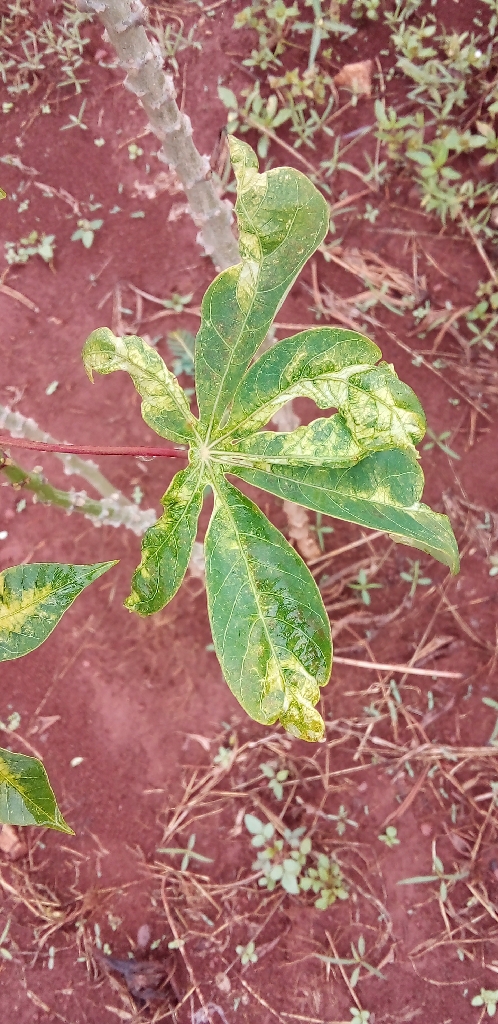
Label: cassava mosaic disease (cmd)